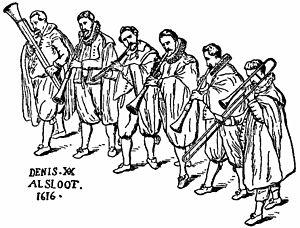
Une canzone ou canzona désigne une composition musicale polyphonique de structure strophique qui s'est diversifiée selon deux genres et diverses formes suivant l'époque. L'apogée du genre instrumental se situe en Italie entre le XVIᵉ et le milieu du XVIIᵉ siècle. Le terme peut s'appliquer à des contenus très différents, pas nécessairement à une pièce vocale, mais ayant toujours un caractère mélodique, qui rappelle l'art vocal.